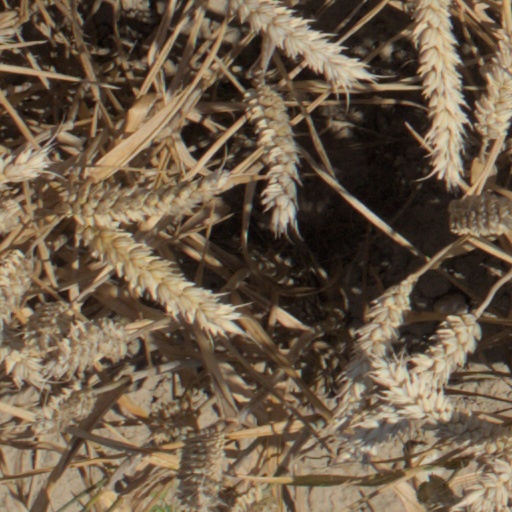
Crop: wheat